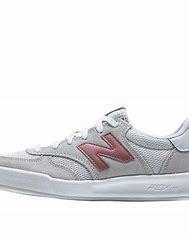
Brand: New
Model: Balance New Balance 300